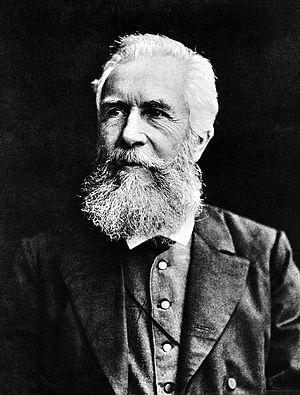
La Thuringe [t̪y.ʁɛ̃ʒ], officiellement l’État libre de Thuringe, est un Land de la République fédérale d'Allemagne.
L'histoire de l'écologie a pour but de décrire l'évolution de cette science depuis sa reconnaissance en tant que domaine scientifique au XIXᵉ siècle.